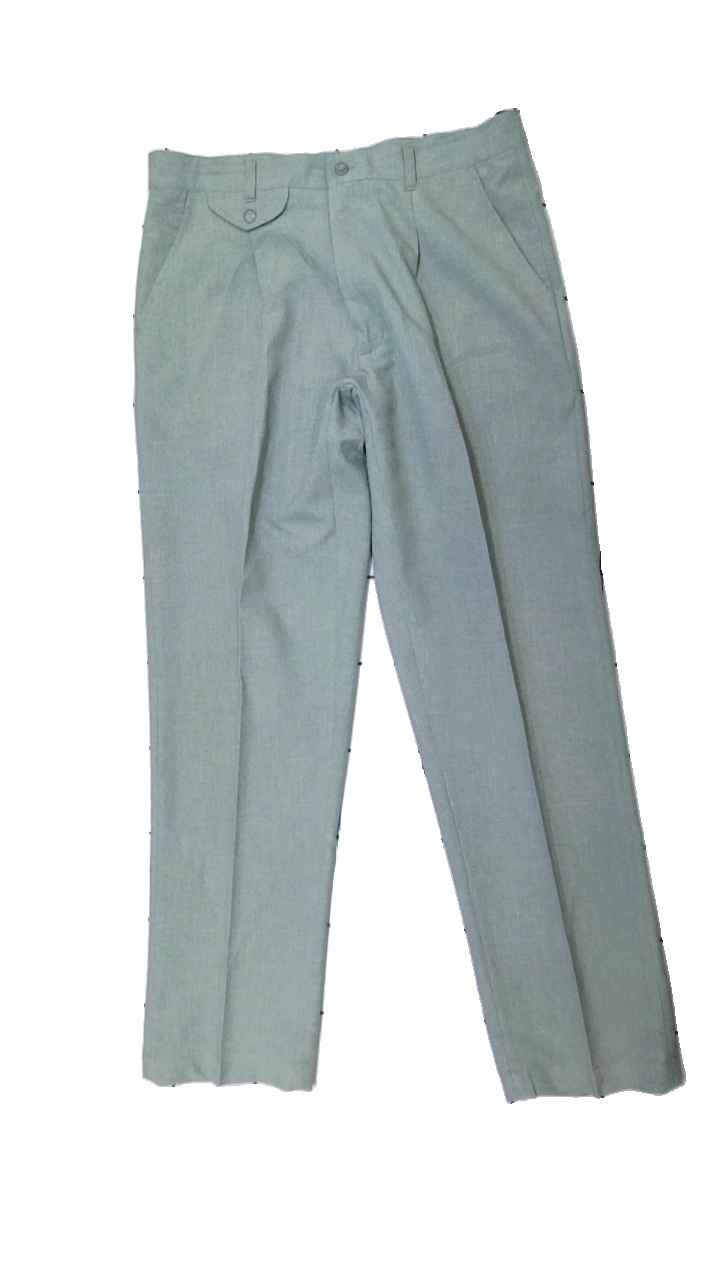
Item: Trousers (Ladies)
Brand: Missing
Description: gröna byxor
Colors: Green
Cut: Regular
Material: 100% polyester
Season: All
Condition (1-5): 5
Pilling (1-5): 5
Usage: Reuse
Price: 50-100